Gold (color)

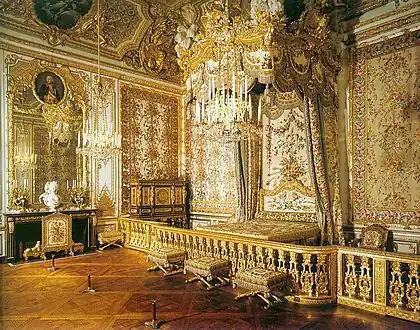
The Queen's bedchamber in the Versailles Palace.

In addition to elemental gold, a number of compounds or alloys have a reflective gold hue: